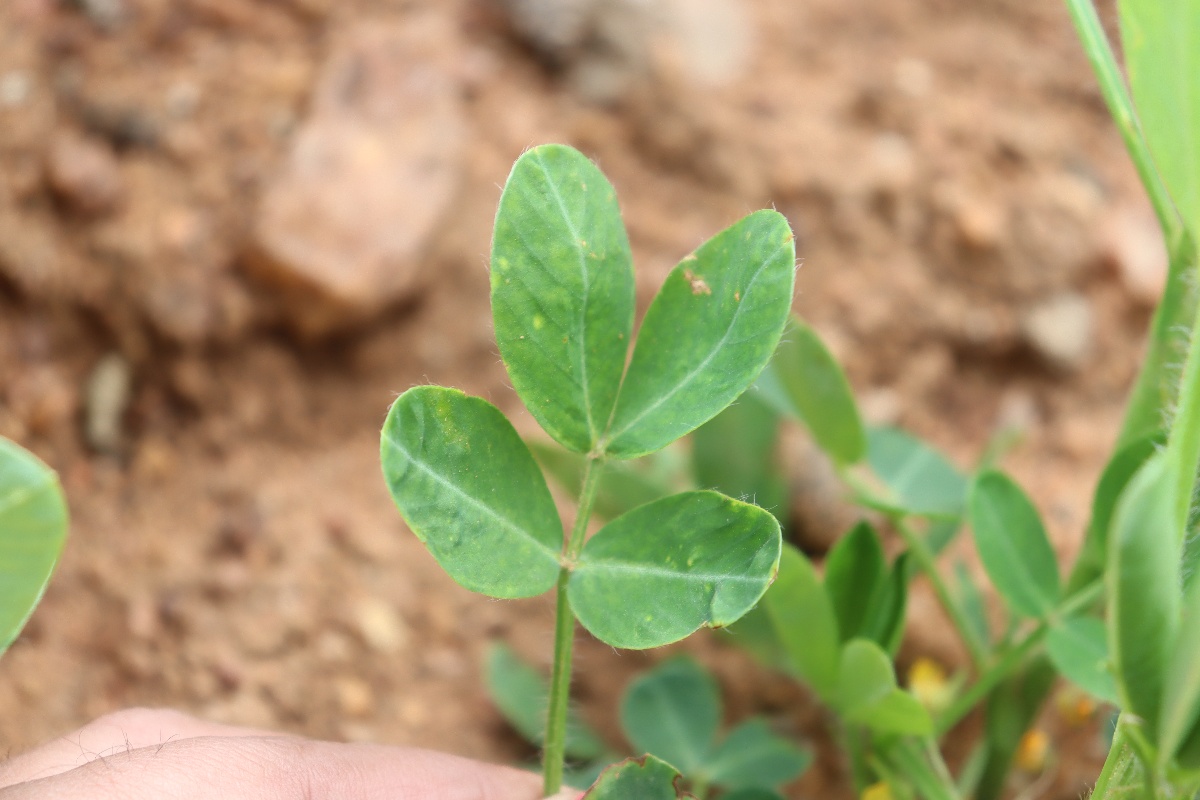
Label: healthy leaf